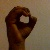
The image shows a hand gesture representing the letter 'O' in Indian Sign Language.